Bush Family Home State Historic Site

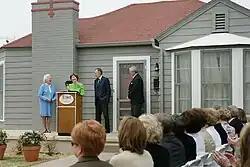
Barbara Bush, Laura Bush, George H. W. Bush and Joseph I. O'Neill, III (who introduced George W. and Laura in Midland) at the dedication of the George W. Bush Childhood Home

Bush Family Home State Historic Site is a historic house that was home to former U.S. Presidents George W. Bush and George H. W. Bush from 1951 to 1955. It is located at 1412 W. Ohio Ave. in Midland, Texas.